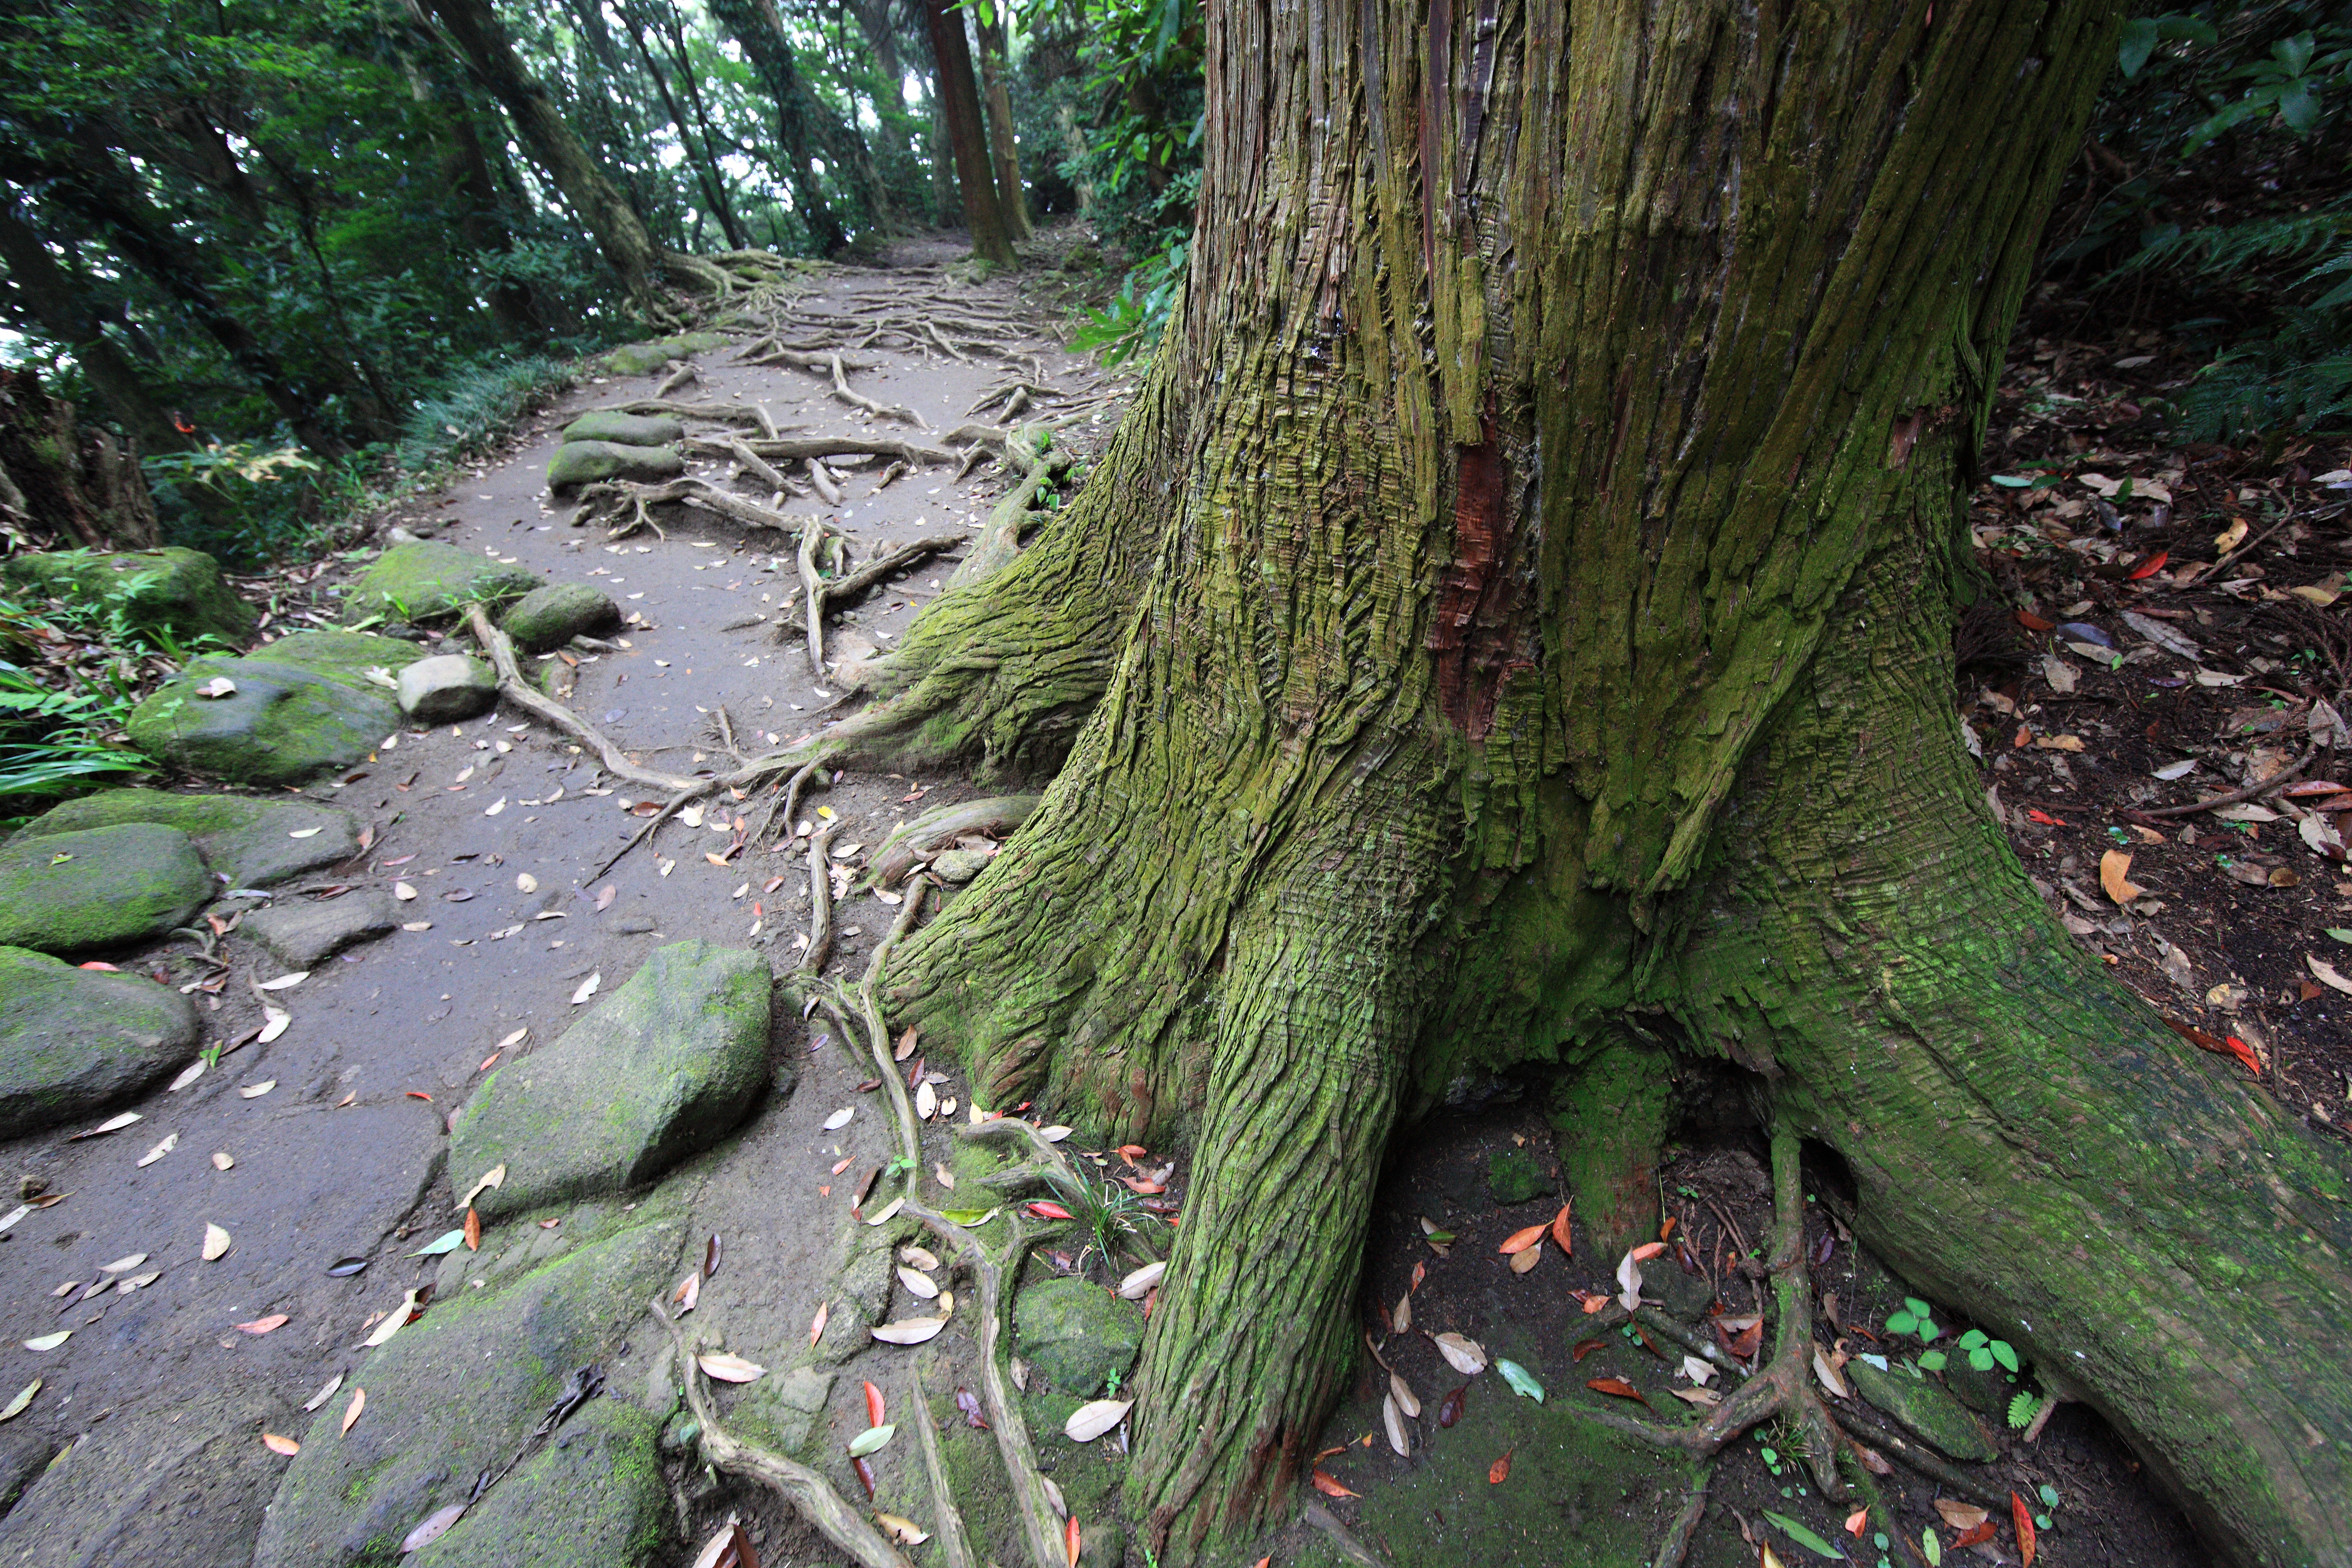
tree, forest, branch, plant, leaf, flower, trunk, moss, green, high, jungle, botany, flora, spruce, vegetation, rainforest, deciduous, 5d, hires, woodland, habitat, markii, ecosystem, hi, res, resolution, biome, old growth forest, natural environment, woody plant, temperate coniferous forest, land plant